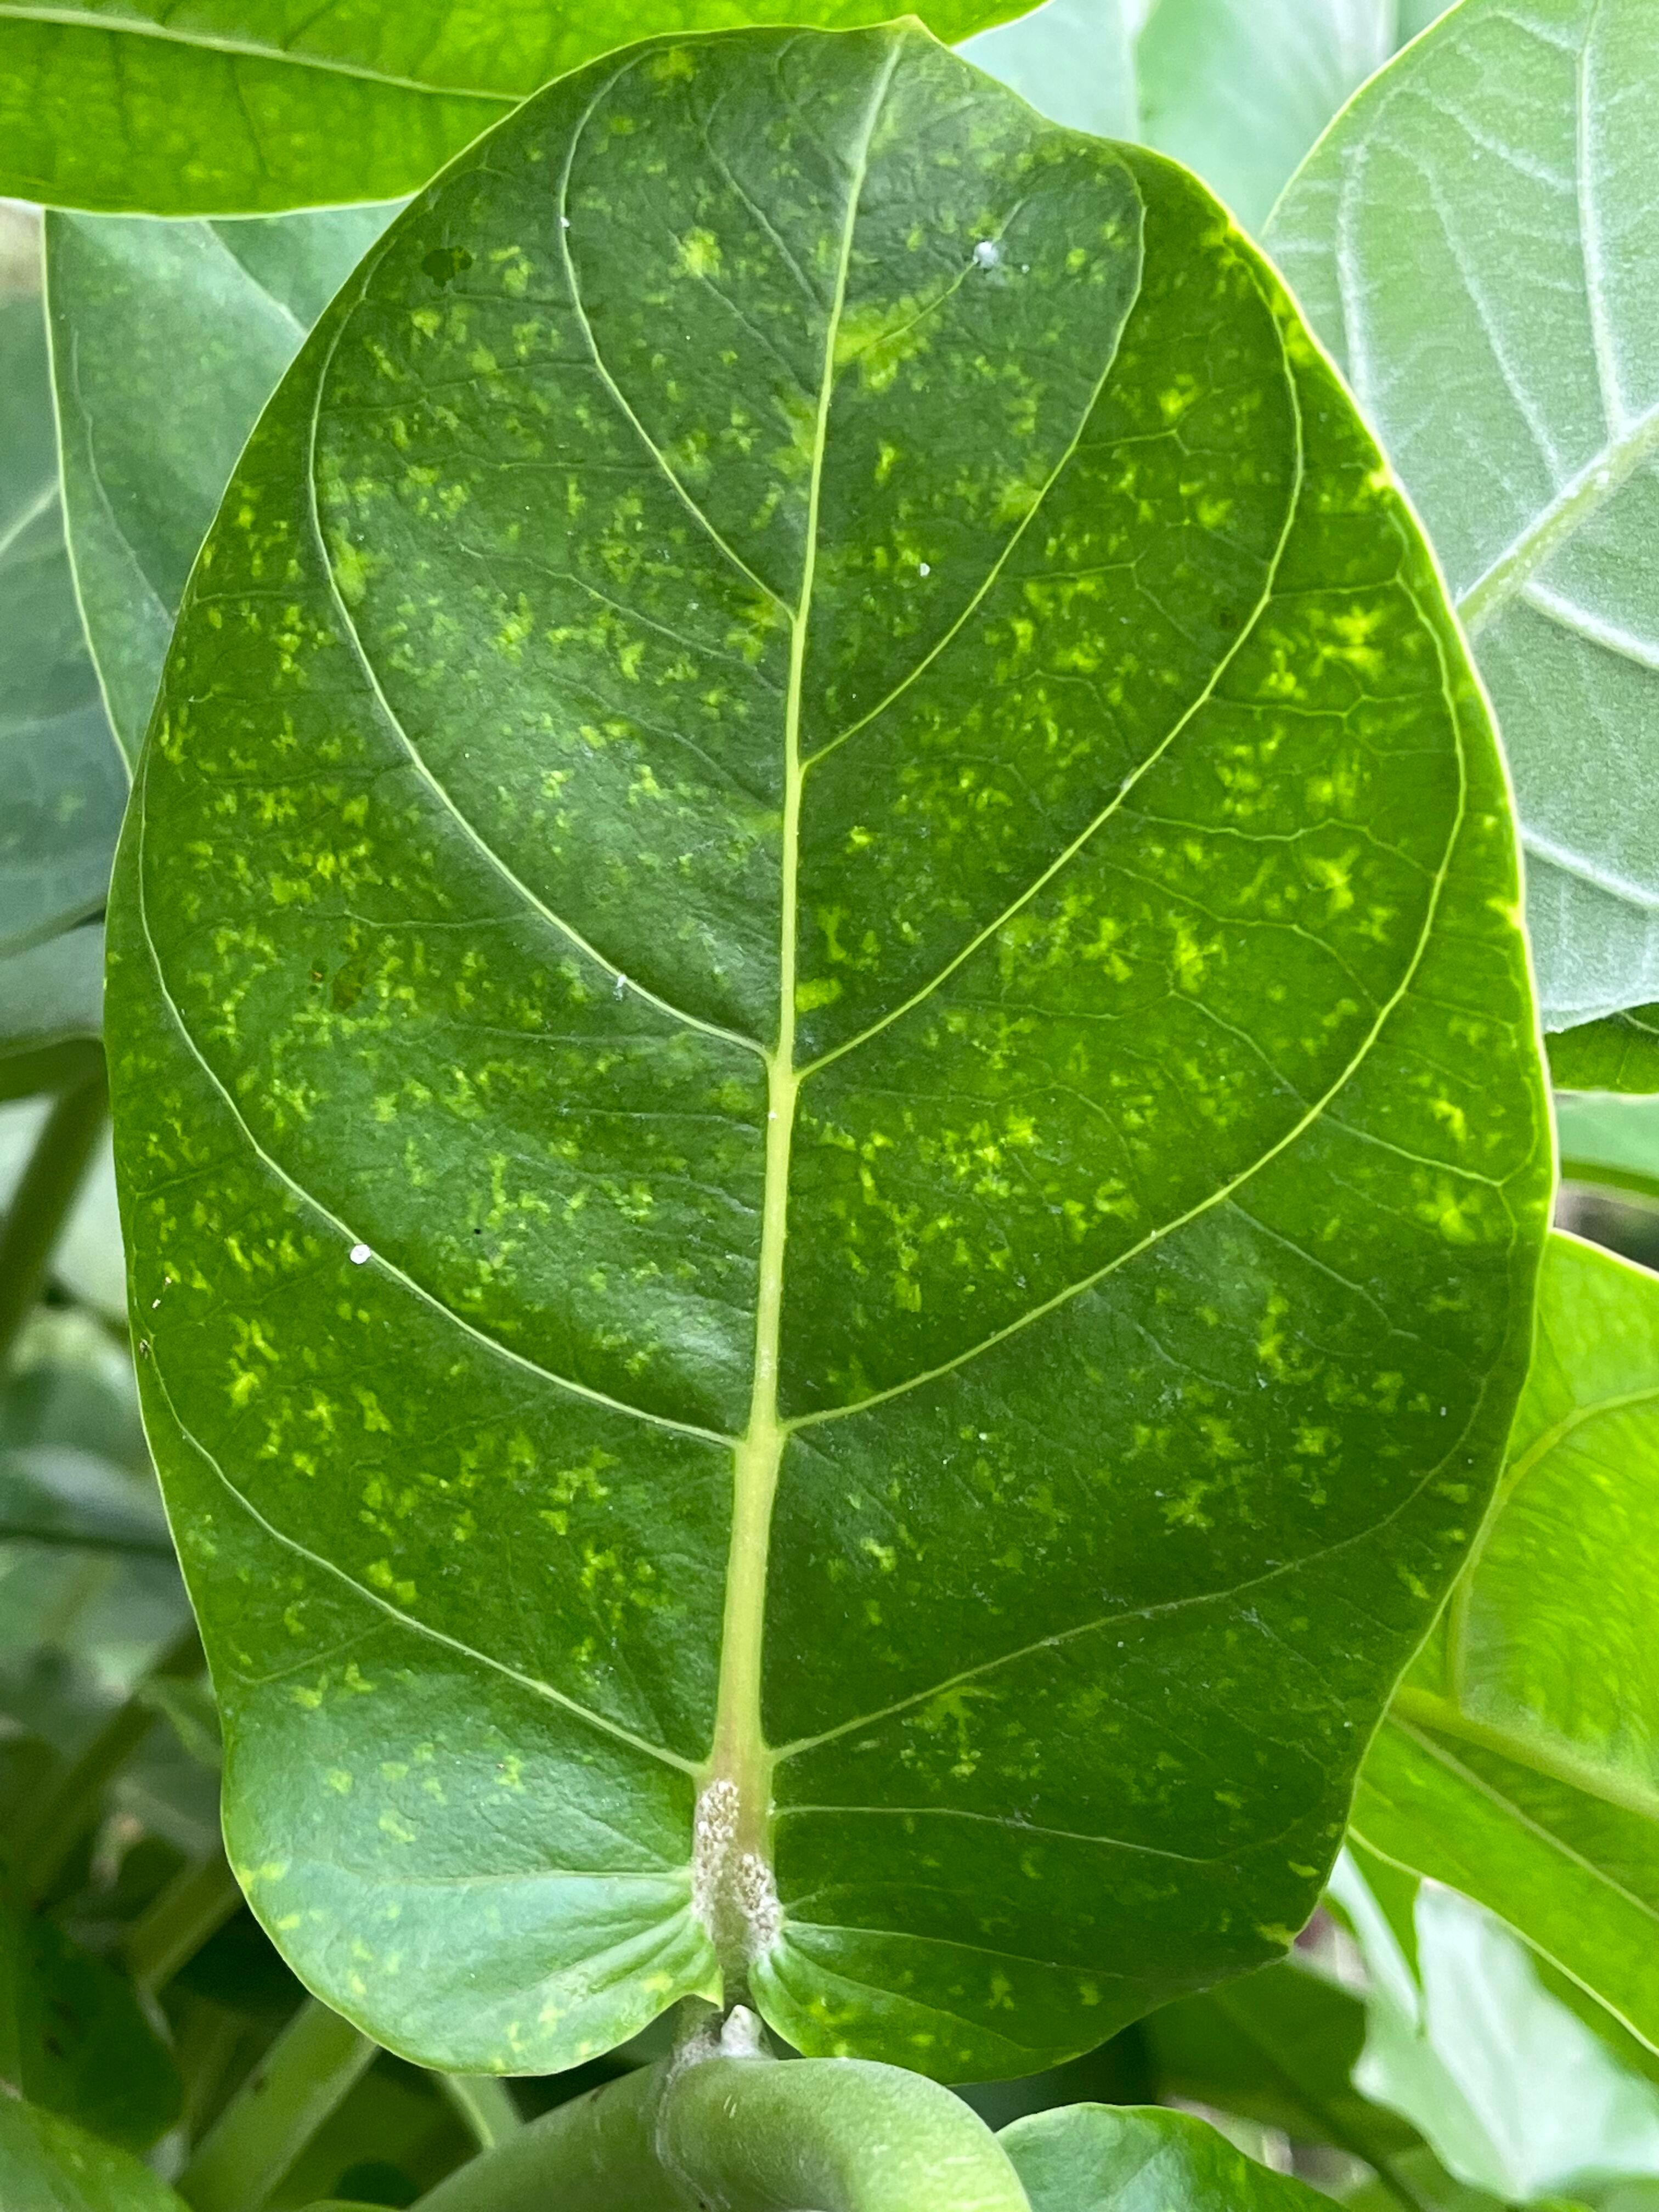
Plant species: calotropis-gigantea